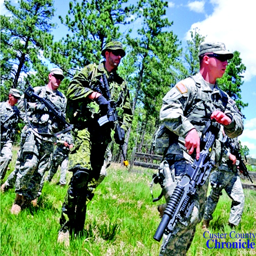
soldiers conducted a joint patrol during the training exercise .